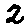
Label: 2